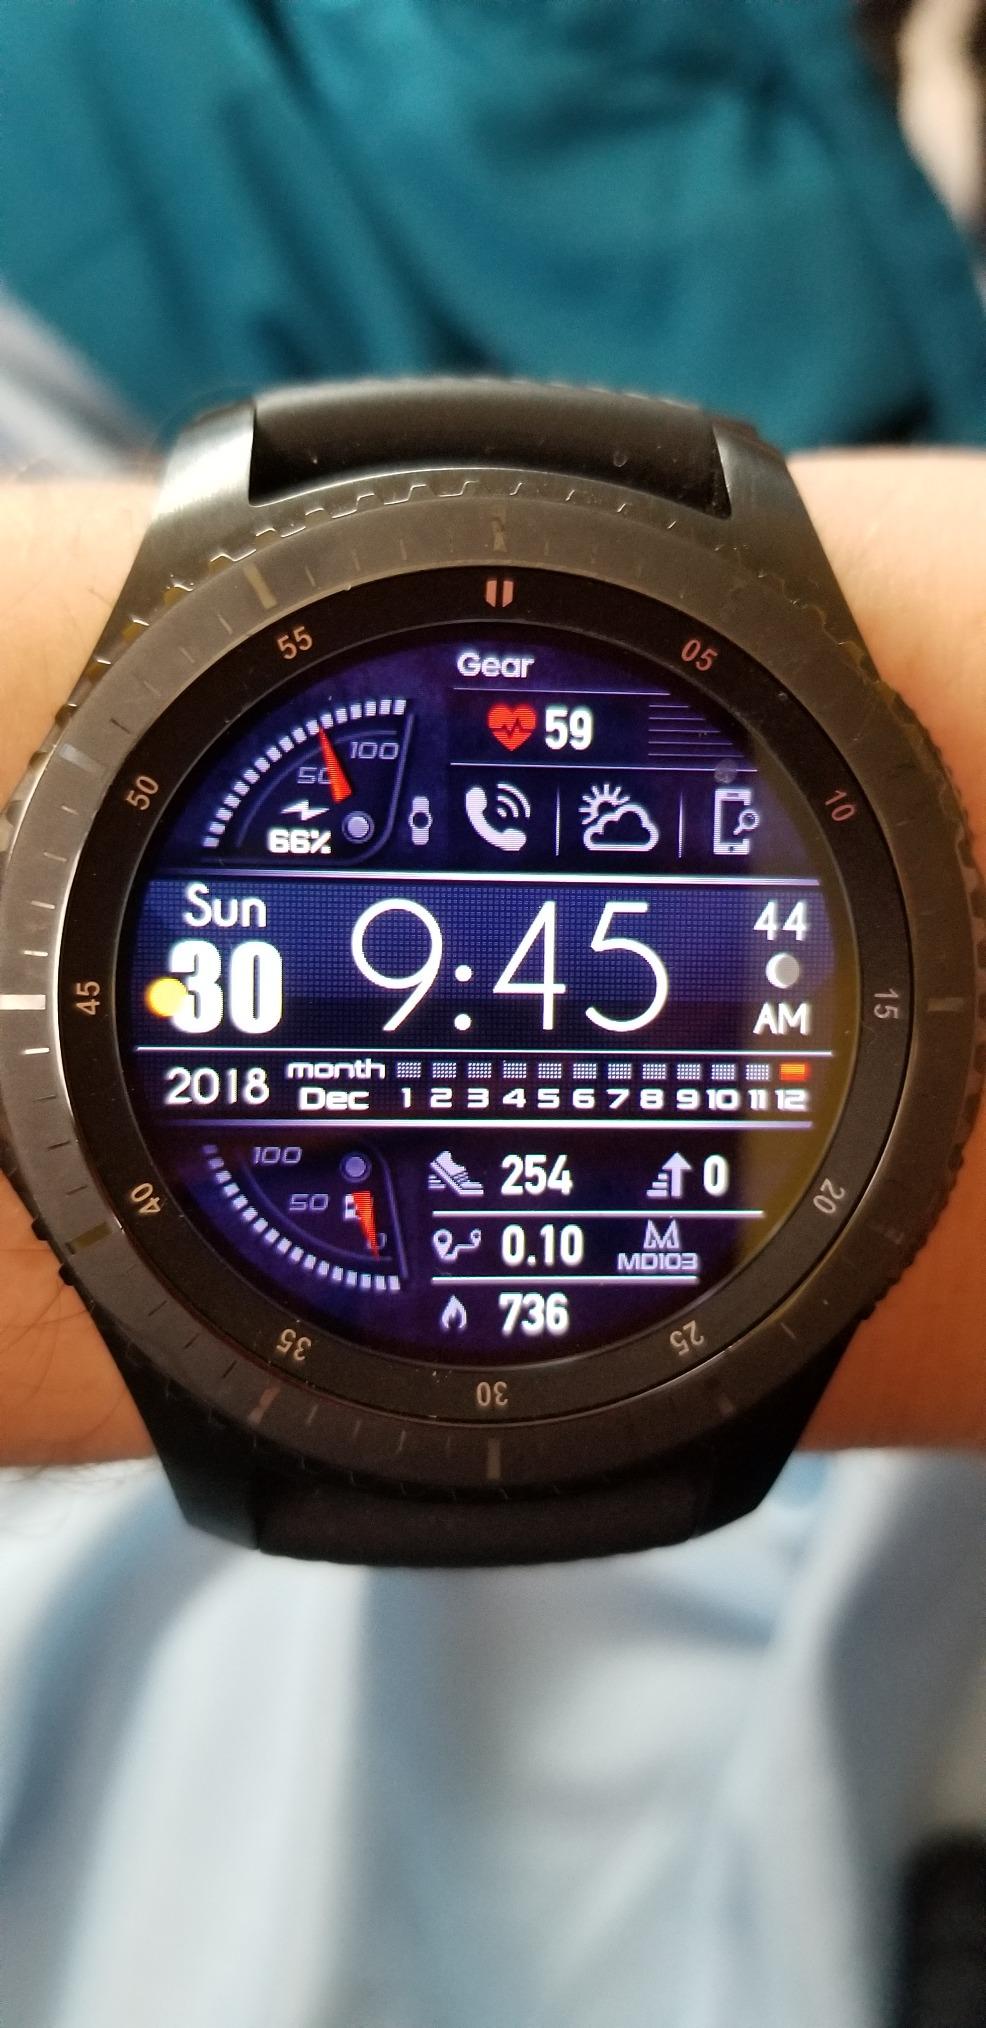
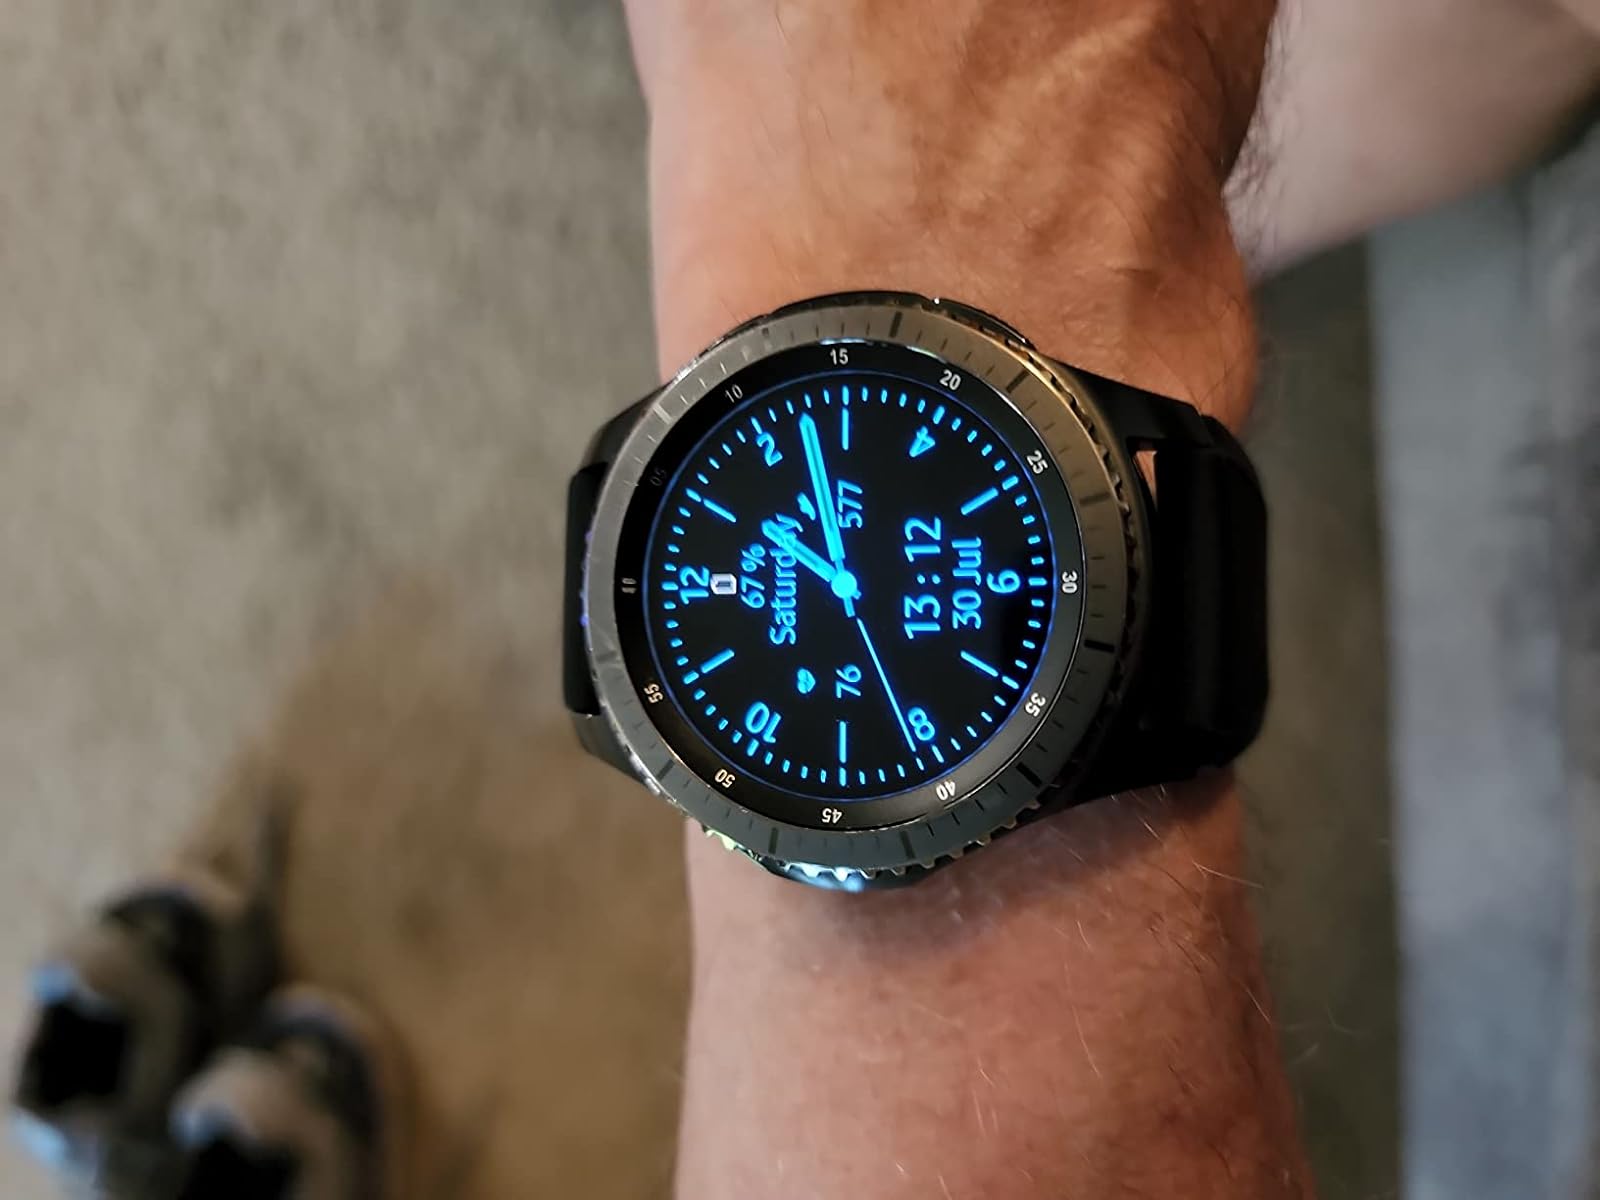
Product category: smartwatch
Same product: yes